Moygownagh

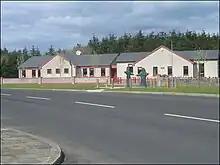
Carn National School

There is a petrol station, pub and convenience store (Mitchell's) in Moygownagh village. The local primary school, known as "Cormaic Naofa" or Carn National School, had an enrollment of 39 pupils as of 2024. The Catholic church in Moygownagh, also dedicated to Saint Cormac, is in the Roman Catholic Diocese of Killala.